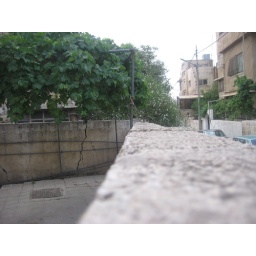
the old wall around my house